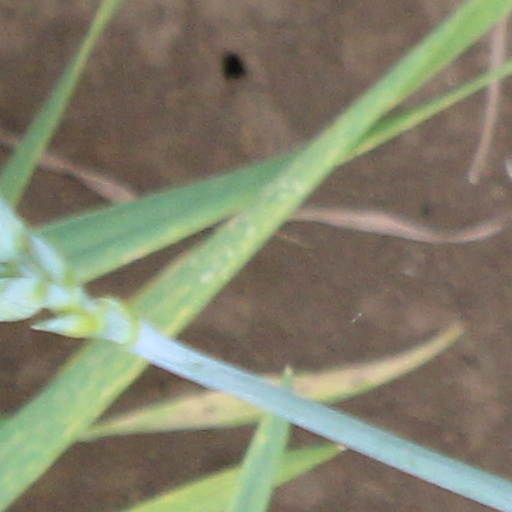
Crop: wheat